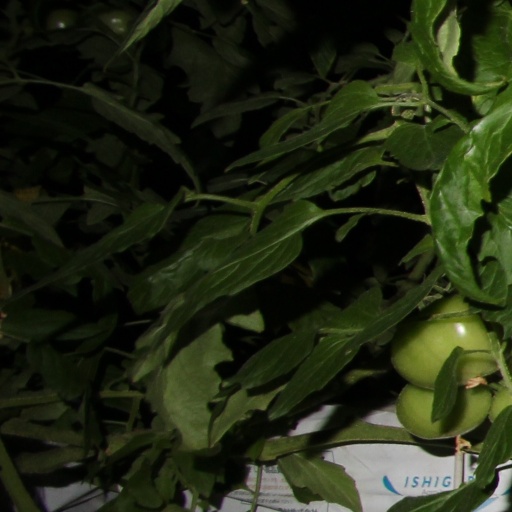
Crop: tomato